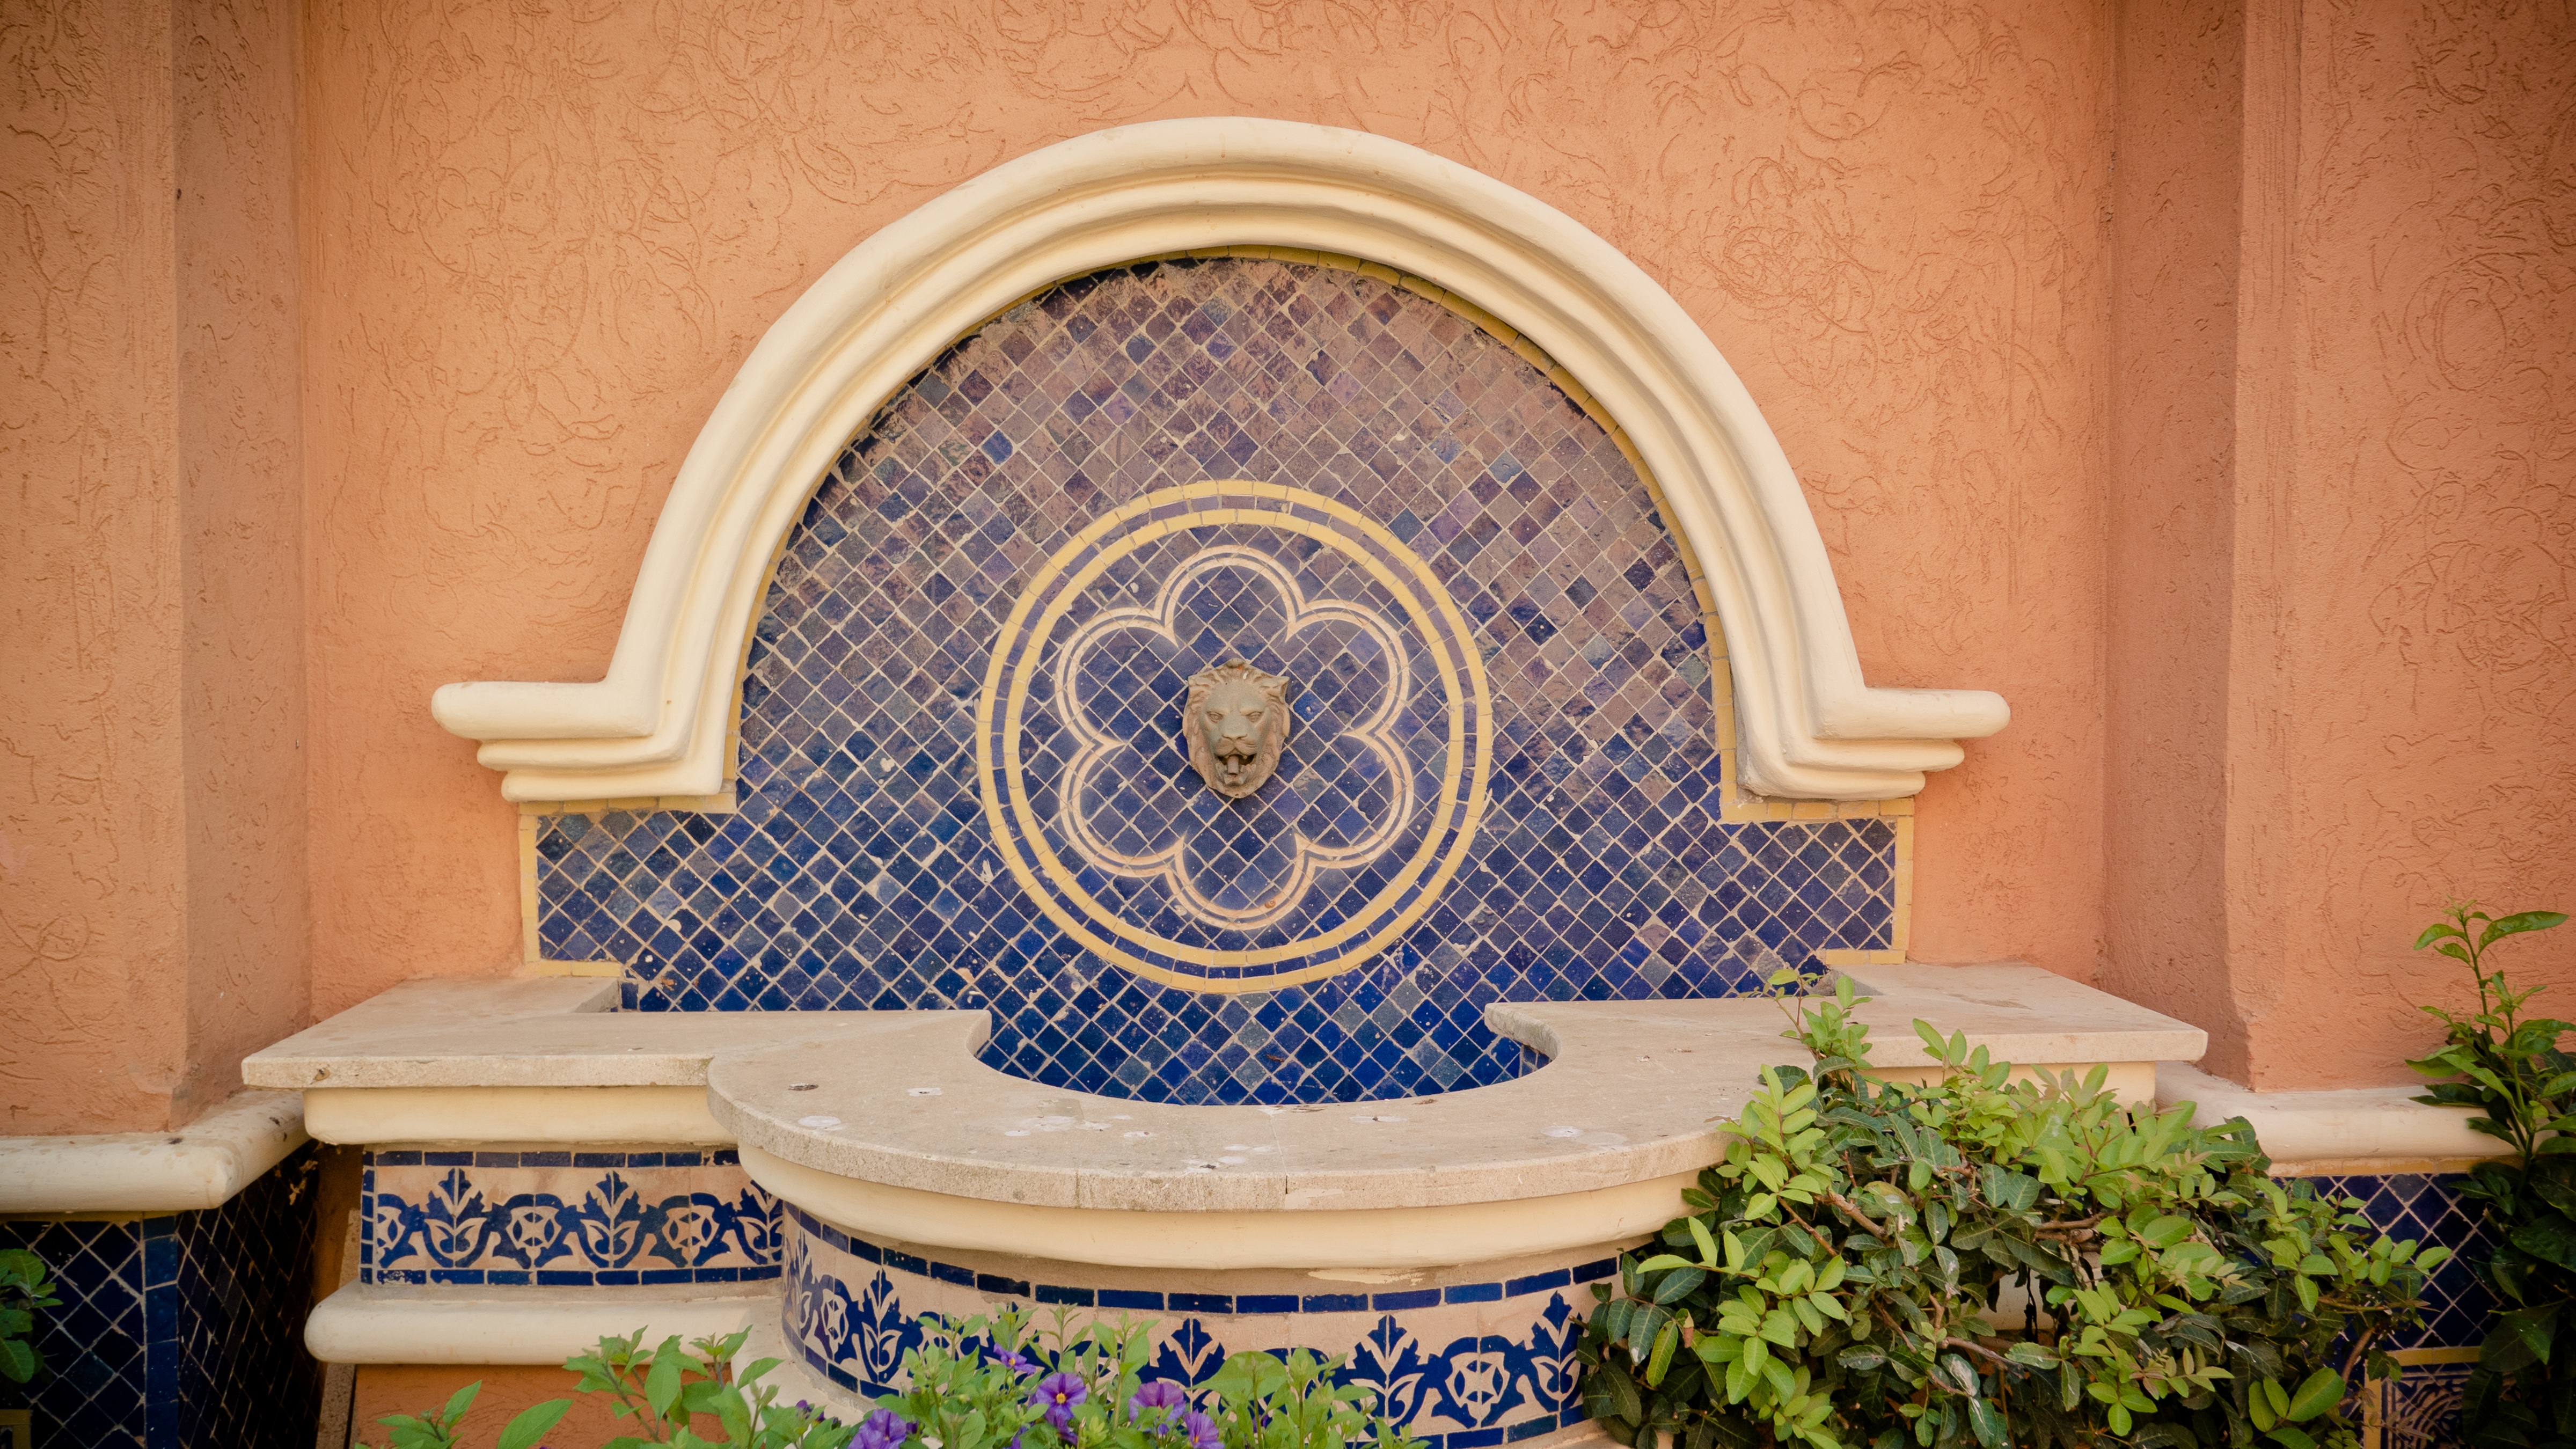
house, window, pattern, facade, lion, ornament, interior design, sculpture, art, faucet, decorative, mosaic, fountain, morocco, carving, moroccan, oriental, outlet, ornaments, arabic, lion head, bricked, lion fountain, water outlet, wall fountains